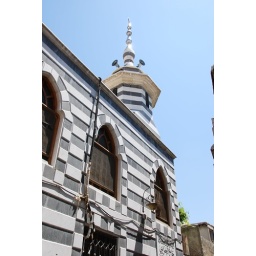
A relatively new looking black and white mosque in the northern quarter of the walled city of Damascus.